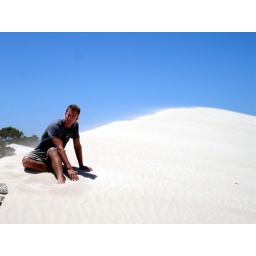
blindingly white sand dunes in an inland section of Kangaroo Isalnd